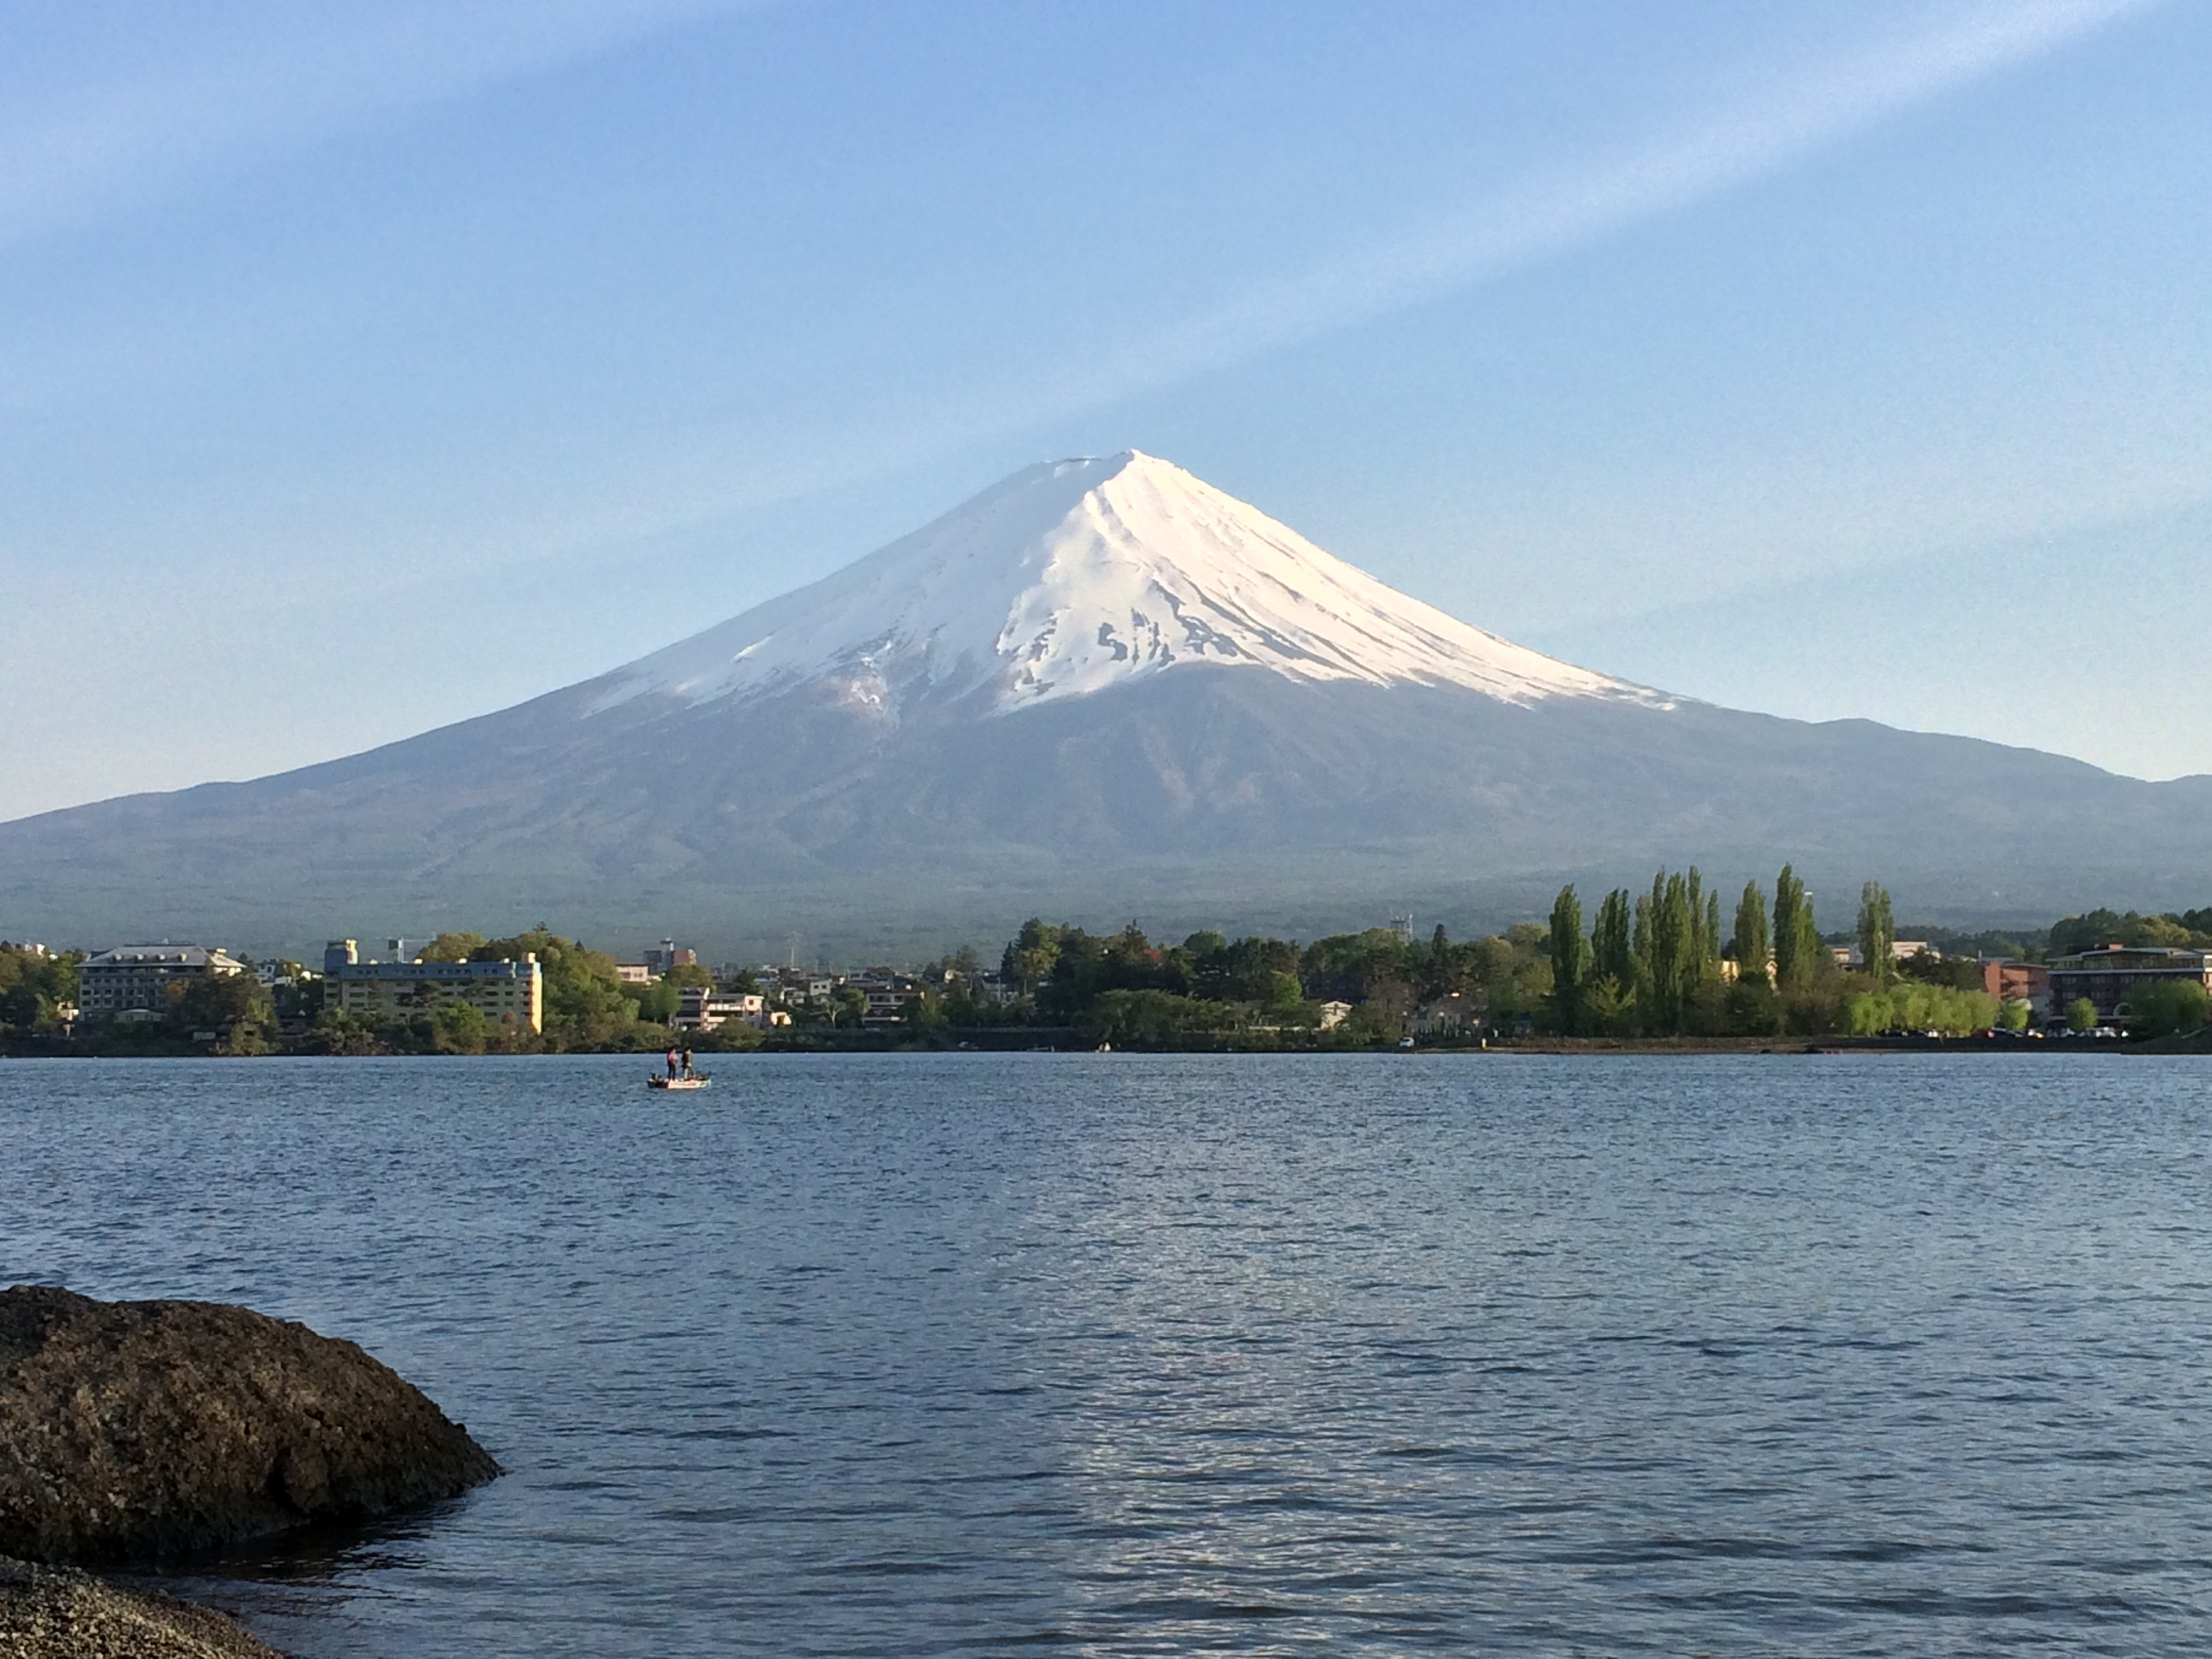
sea, mountain, lake, mountain range, vehicle, bay, fjord, reservoir, japan, mount fuji, loch, landform, geographical feature, mountainous landforms